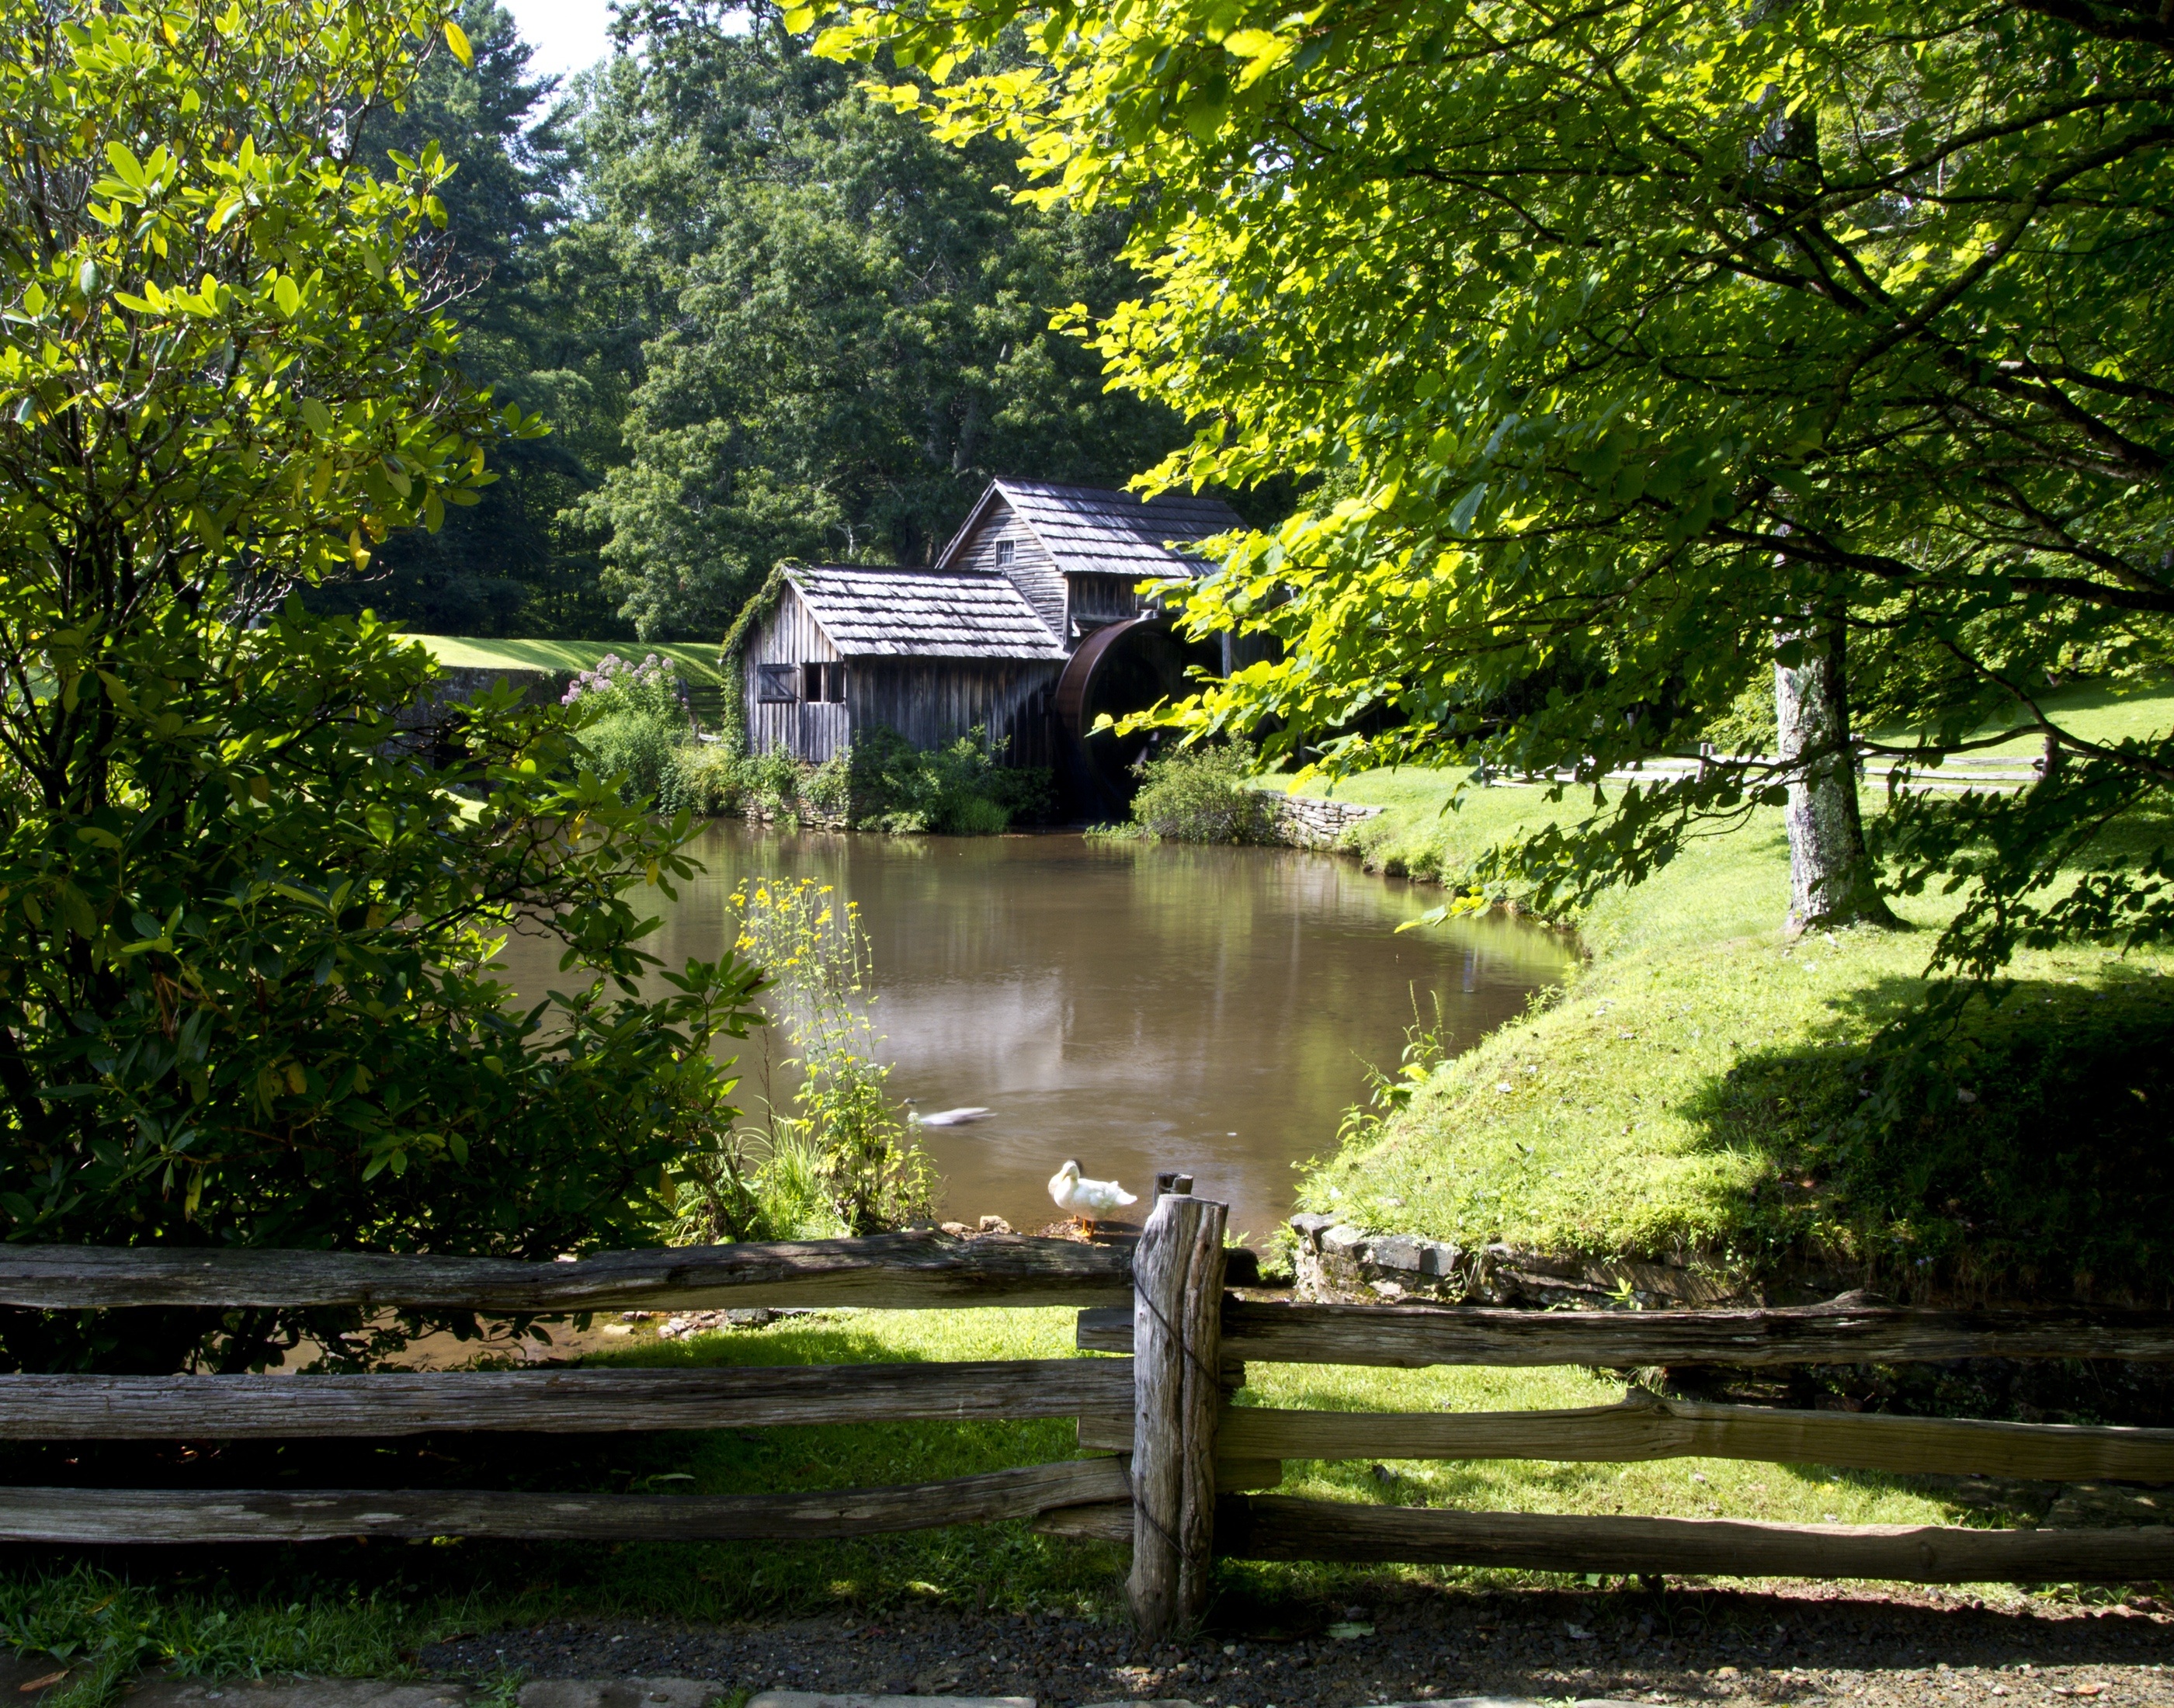
tree, water, nature, forest, leaf, flower, lake, river, pond, stream, reflection, autumn, park, landmark, botany, historic, garden, season, waterway, botanical garden, woodland, water feature, virginia, parkway, rural area, old mill, woody plant, mabry mills, mabry